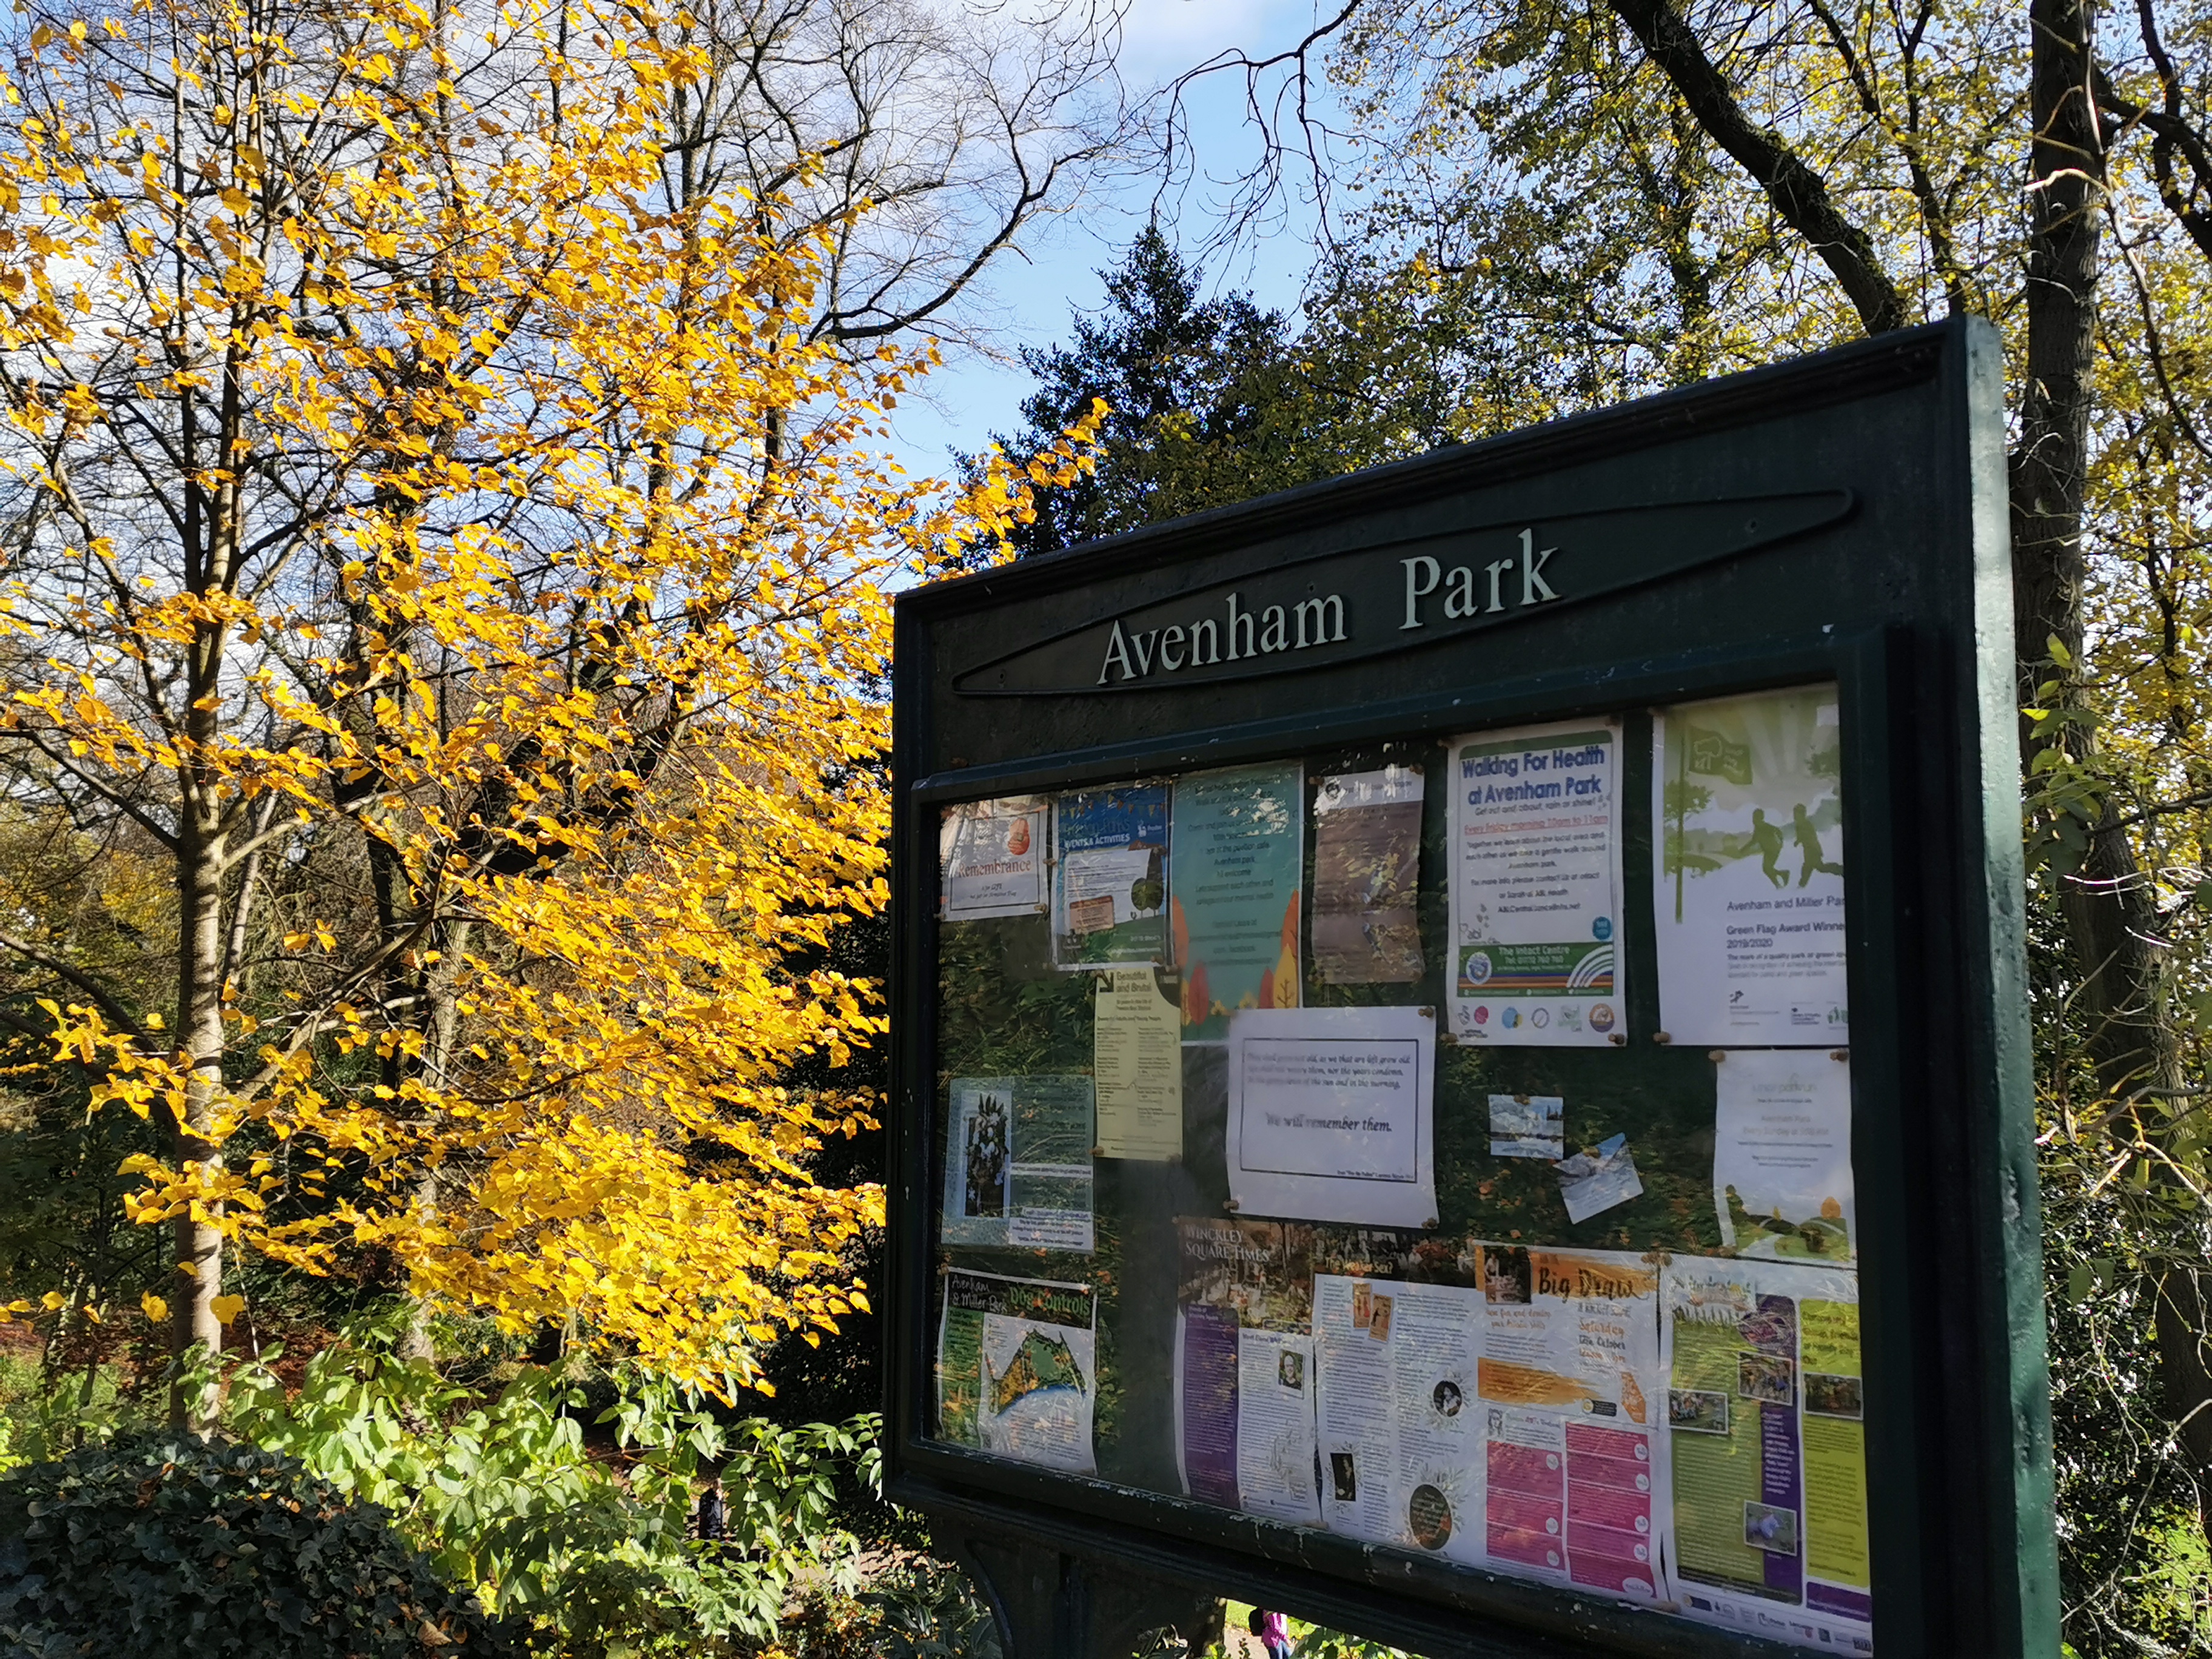
park, leaf, tree, yellow, nature reserve, autumn, architecture, urban area, woody plant, plant, branch, house, room, national park, window, building, signage, forest, state park, city